Amlan

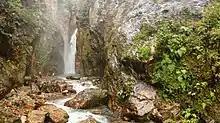
Pasalan Fals, considered the most majestic of the many waterfalls the town has.

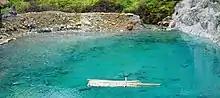
The aquamarine waters of the Asupri sa Maiti

The public schools in the town of Amlan are administered by one school district under the Schools Division of Negros Oriental.